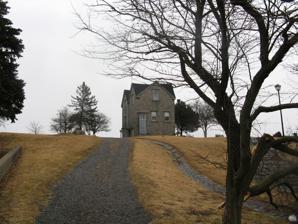
Building: Fitz Henry Lane House
Country: Unknown
Year built: 1849
Historic house in Massachusetts, United States United States historic place Fitz Henry Lane House U.S. National Register of Historic Places Show map of Massachusetts Show map of the United States Location Gloucester, Massachusetts Coordinates 42°36′41″N 70°39′36″W / 42.61139°N 70.66000°W / 42.61139; -70.66000 Built 1849 Architect Fitz Henry Lane (1804-1865) Architectural style Gothic Revival NRHP reference No. 70000837 Added to NRHP July 1, 1970 The Fitz Henry Lane House is a historic house at 8 Harbor Loop Road, on the harbor side of Rogers Street in Gloucester, Massachusetts . The three-story stone Gothic Revival building was designed and built in 1849 by the artist Fitz Henry Lane , and was his home until his death in 1865.  The building now sits in a municipal park, and has a commanding view of the harbor. The house was listed on the National Register of Historic Places in 1970.  At that time, it was known as the "Fitz Hugh Lane House," but the Register changed the name in 2010. See also National Register of Historic Places listings in Gloucester, Massachusetts National Register of Historic Places listings in Essex County, Massachusetts References